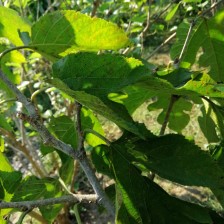
Variety: RedKing